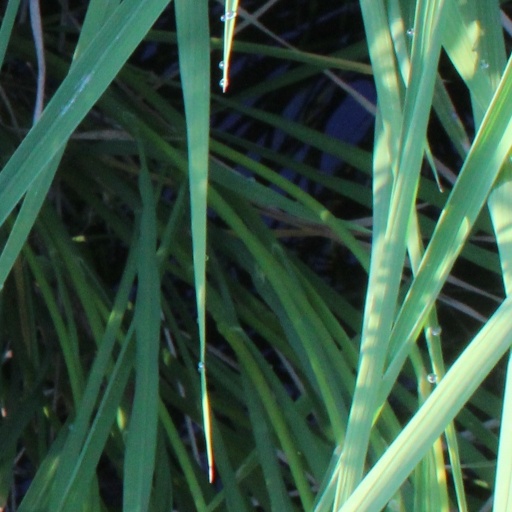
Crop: rice